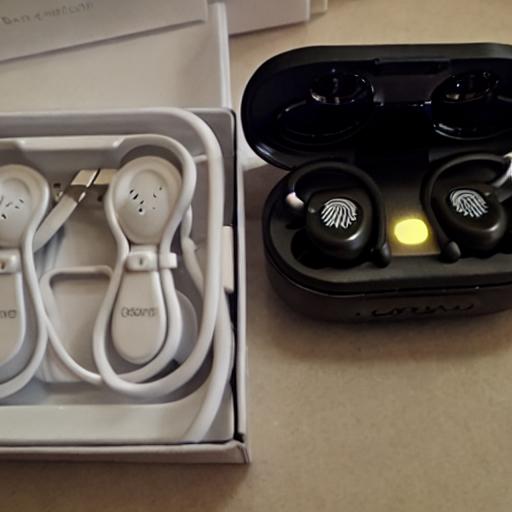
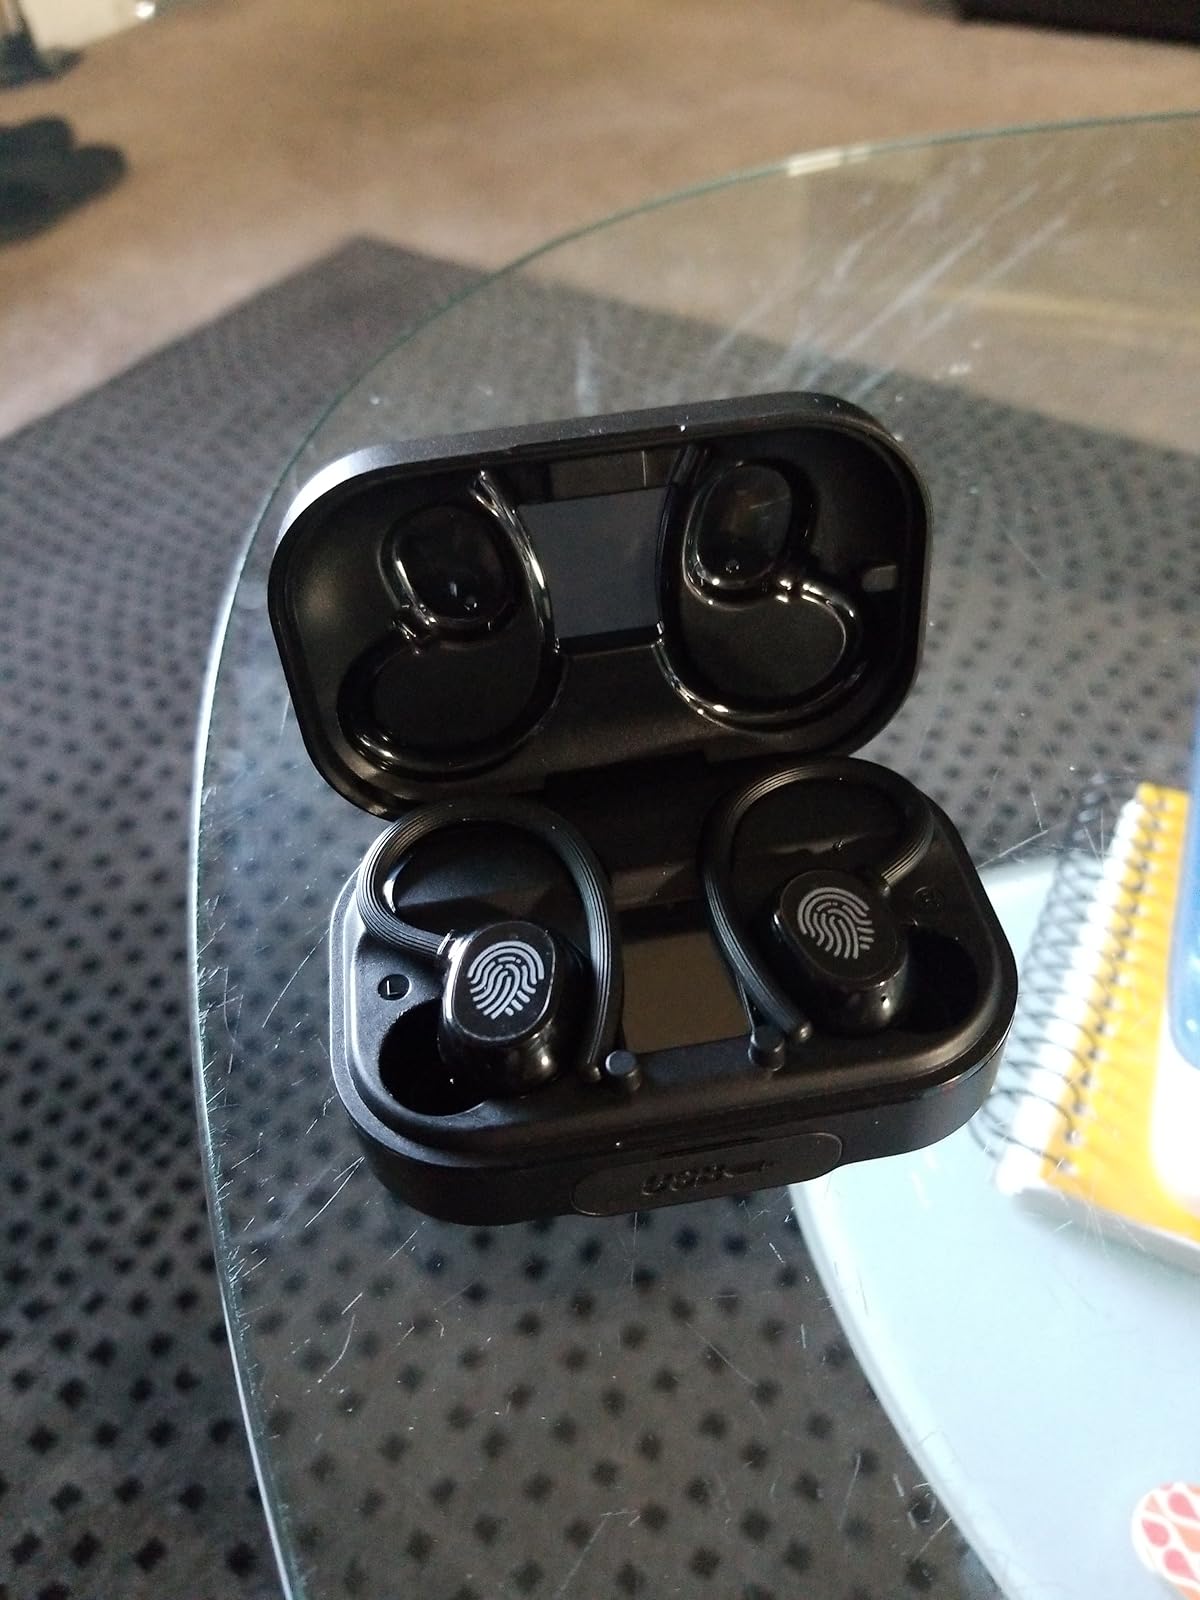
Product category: earbuds
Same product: no